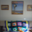
Label: couch